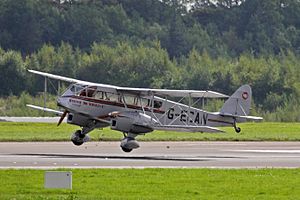
De Havilland Aircraft Company
En de Havilland Dragon Rapide under flyopvisning
de Havilland Aircraft Company var en britisk flyproducent grundlagt i 1920, da Airco, hvor Geoffrey de Havilland havde været chefdesigner og ejer, blev solgt til Birmingham Small Arms Company. de Havilland startede derefter firmaet i hans navn i Edgware. Senere flyttede de til Hatfield i Hertfordshire.